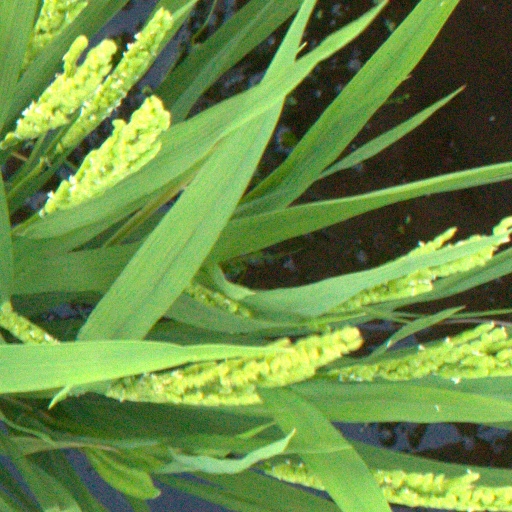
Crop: rice